Orbiting Frog Otolith

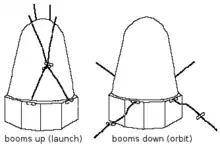
Orbiting Frog Otolith (OFO) with booms. Booms out increased the moment of inertia.

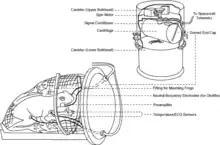
Frog Otolith Experiment Package

The Frog Otolith Experiment Package (FOEP) contains all the apparatus necessary to ensure the survival of two frogs. Specimens are housed in a water-filled, self-contained centrifuge which supplies the test acceleration during orbit. Frogs are demotorized to prevent dislodging of implanted electrodes and to reduce their metabolic rate.